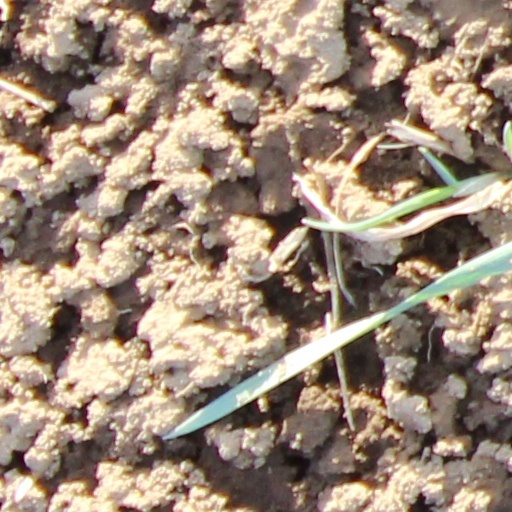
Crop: wheat